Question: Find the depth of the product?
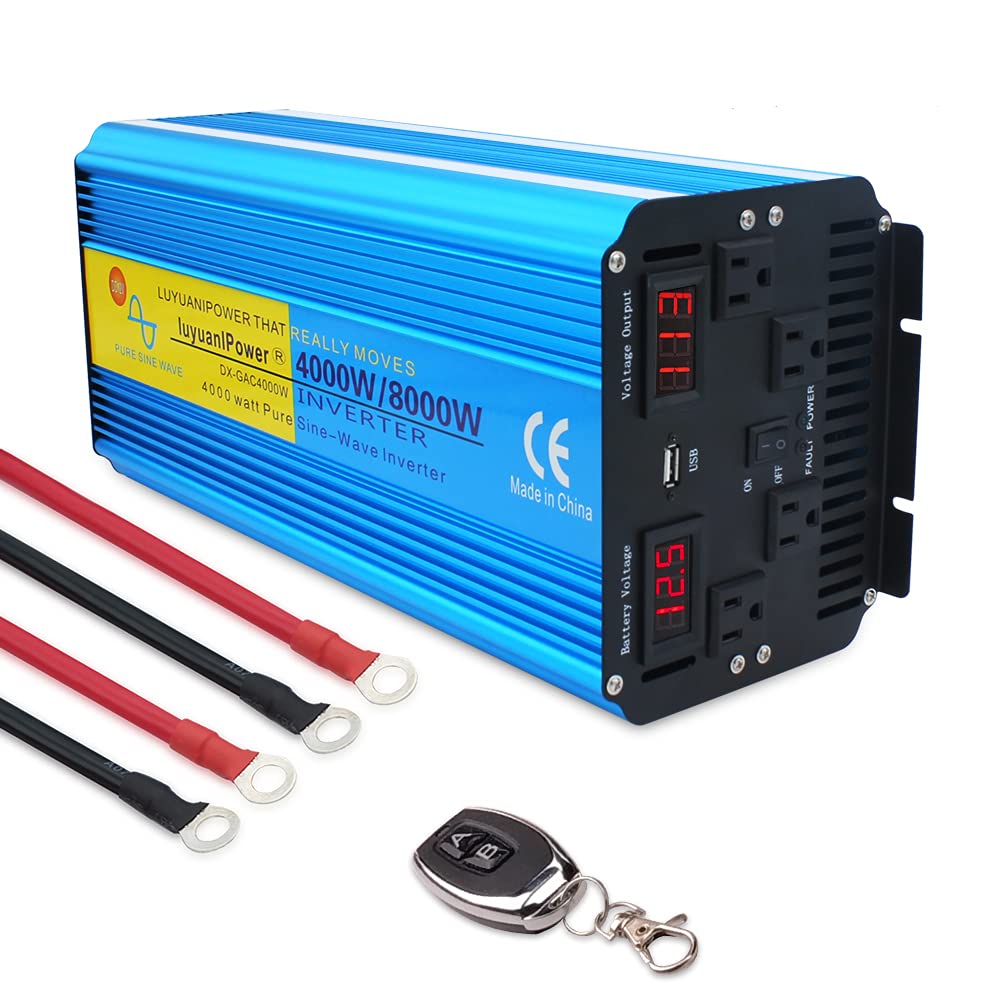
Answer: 12.5 inch